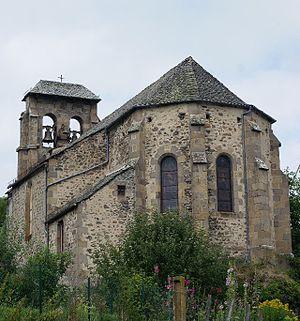
Eglise paroissiale Saint-Jean-Baptiste à Le Monteil (cantal 15240)
Le Monteil est une commune française, située dans le département du Cantal en région Auvergne-Rhône-Alpes.